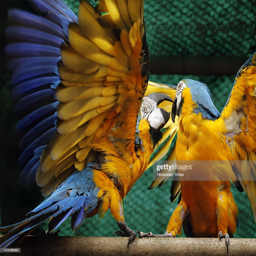
a pair of animal playing with each other .